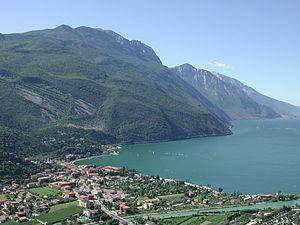
La province autonome de Trente, communément appelé Trentin, est une province italienne situé dans le Nord-Est du pays, ayant pour chef-lieu la ville de Trente, qui lui a donné son nom. Le Trentin s'articule sur un axe principal constitué par l'ample sillon longitudinal du fleuve Adige, avec à l'ouest les Alpes rhétiques méridionales et à l'est les Dolomites.